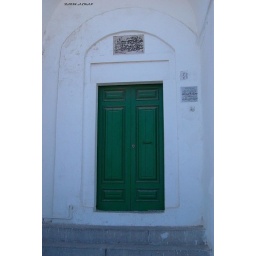
A collection of old and beautiful doors to some of the best houses in the Old City of Tripoli, Libya